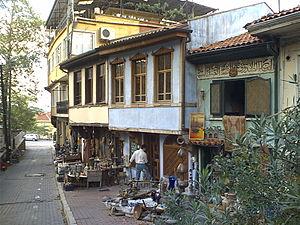
Bursa en turc, Brousse en français, du grec ancien Προύσα, est une ville du nord-ouest de l'Anatolie en Turquie, capitale de la province du même nom. Brousse fut la seconde capitale de l'Empire ottoman, de 1326 à 1366, avant de perdre son statut au profit d'Andrinople puis de Constantinople.